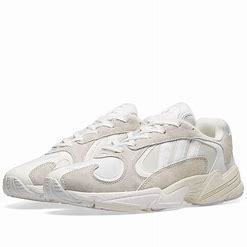
Brand: Adidas
Model: Yung 1